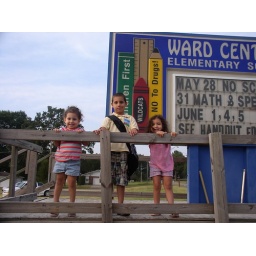
Kieryn & the girls in front of the school sign